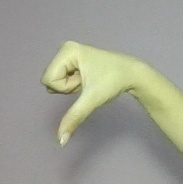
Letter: waw